Google

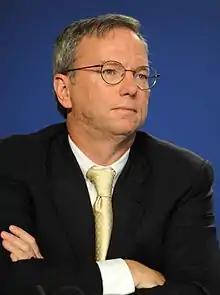
Eric Schmidt, CEO of Google from 2001 to 2011

On October 9, 2006, Google acquired YouTube for $1.65 billion in Google stock, On July 20, 2007, Google bids $4.6 billion for the wireless-spectrum auction by the FCC. On March 11, 2008, Google acquired DoubleClick for $3.1 billion, transferring to Google valuable relationships that DoubleClick had with Web publishers and advertising agencies. By 2011, Google was handling approximately 3 billion searches per day. To handle this workload, Google built 11 data centers around the world with several thousand servers in each. These data centers allowed Google to handle the ever-changing workload more efficiently.